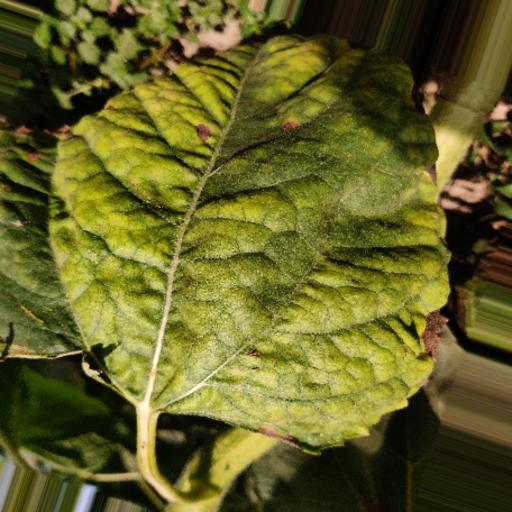
Label: Downy_mildew